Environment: real
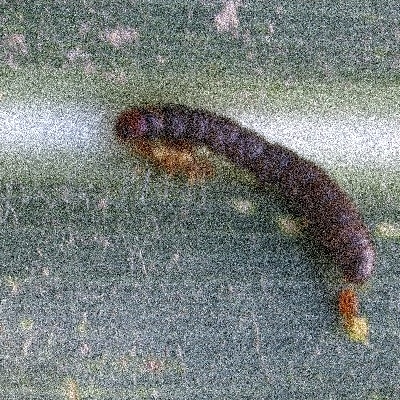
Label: fall_armyworm